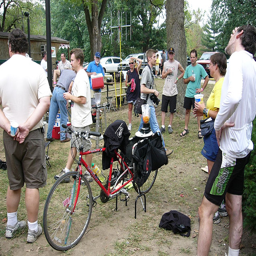
this is people gathered around a bike on the grass
A group of people are relaxing in a park.
The red bike is parked near people standing around drinking.
A group of people that are standing in the grass.
A bicycle propped on a stand with people grouped around it.